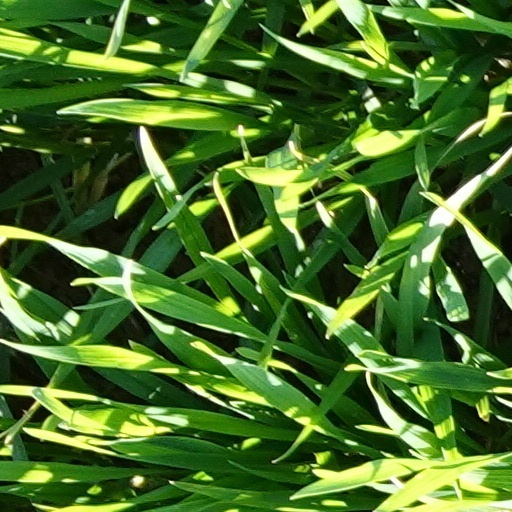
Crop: wheat